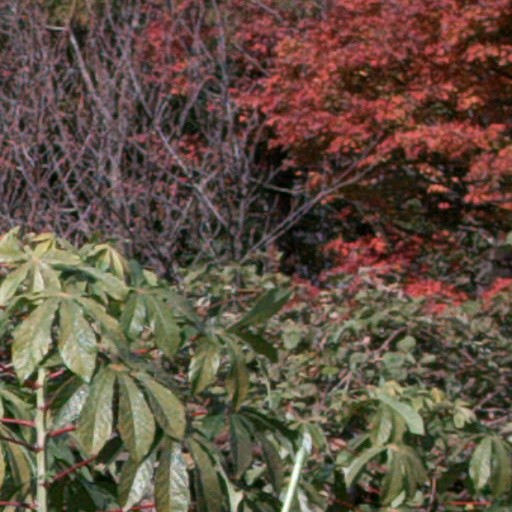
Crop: cassava